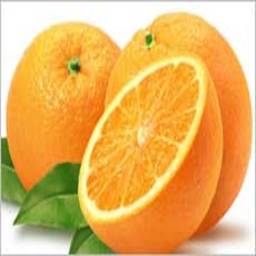
Label: peels